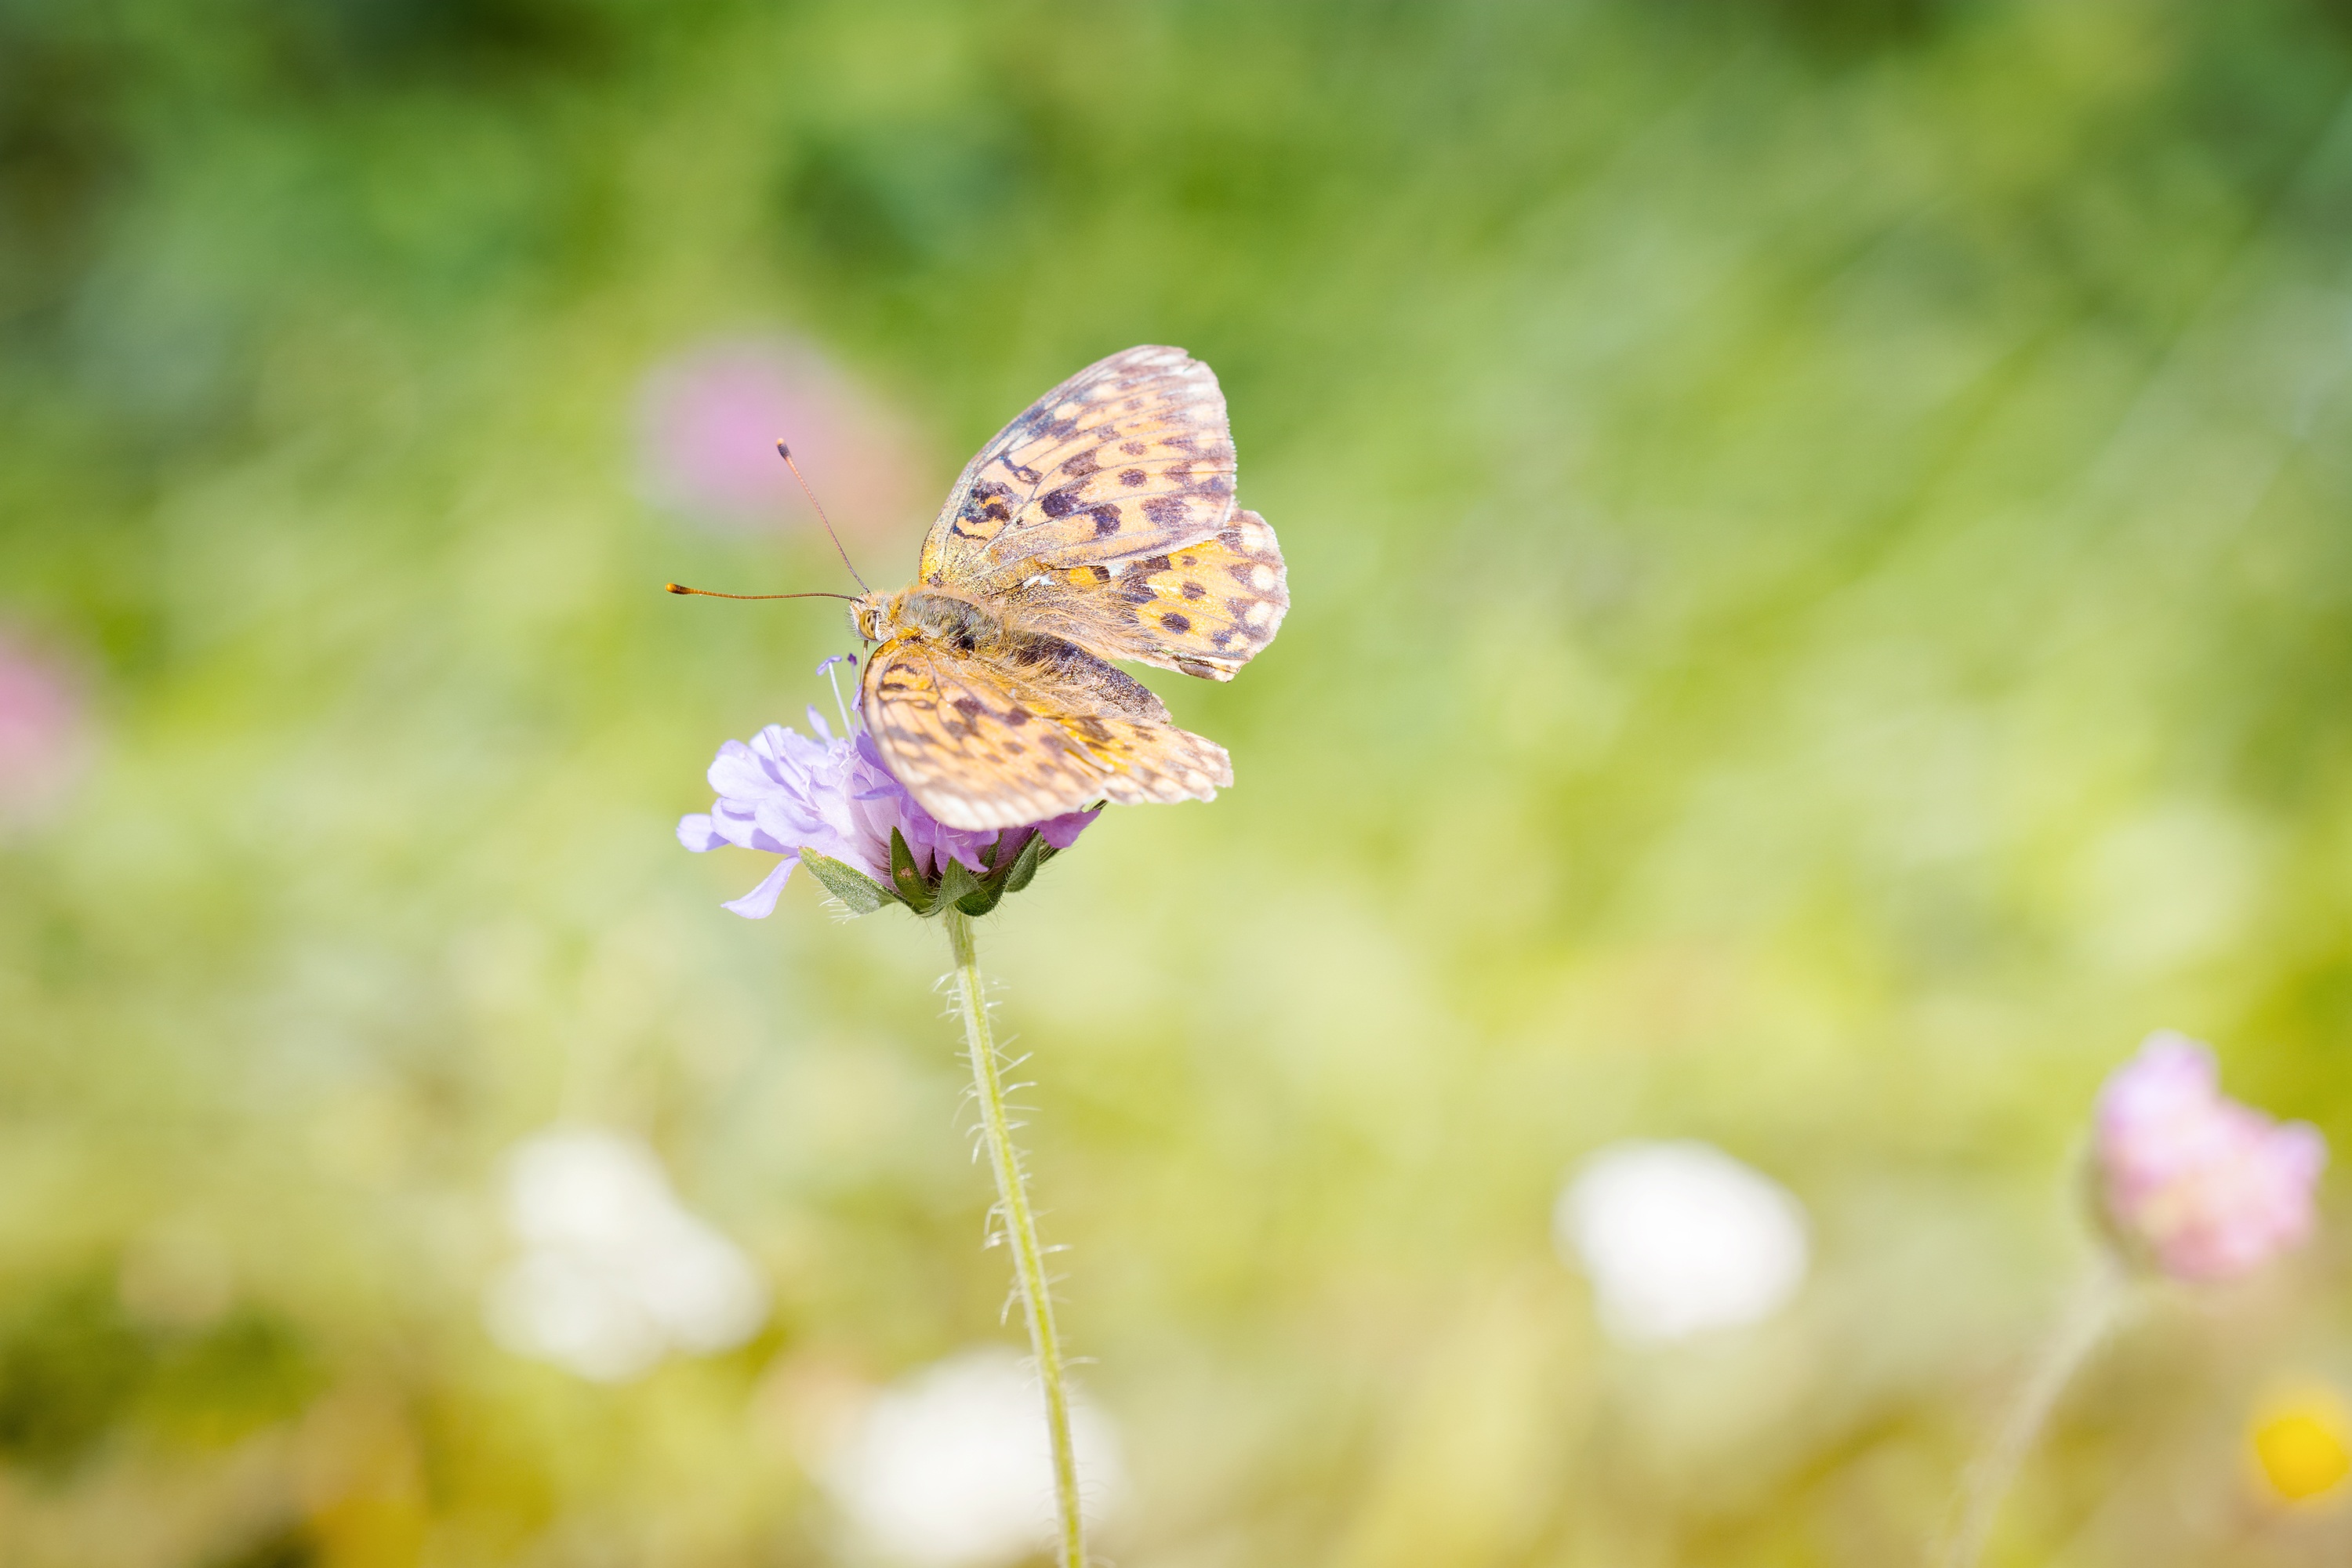
nature, blossom, plant, photography, meadow, leaf, flower, petal, bloom, animal, summer, insect, botany, butterfly, close, flora, fauna, invertebrate, wildflower, close up, wild life, pointed flower, nectar, flight insect, macro photography, summer meadow, natural lawn, edelfalter, pollinator, medium sized fritillary, argynnis niobe, moths and butterflies, lycaenid